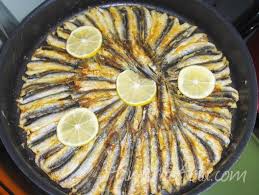
Yemek: hamsi